Kalaivani Rajaratnam

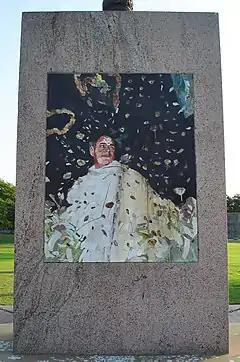
Site at which the attack was carried out

She was selected by her cousin, Chandrasekarampillai Packiyachandran, also known as Sivarasan, to serve as a suicide bomber in the assassination of Rajiv Gandhi. She operated under the shortened alias "Dhanu," derived from one of her pseudonyms, Thenmozhi. Kalaivani arrived on the coast of Kodiakarai with several other tigers, including her cousins Sivarasan and Subha, in early May 1991. Until the rally, they stayed in several safe houses. The LTTE also sent backup tigers to Delhi if they were unable to kill Gandhi in Tamil Nadu. During the time until the Rajiv Gandhi rally, they also performed dry runs at the rallies of other policitians, notably one of V.P Singh on 7 May 1991 in Chennai. She was instructed to garland Gandhi, and then bend over to touch his feet, a symbol of respect in South Asian culture. She often spoke in English as not to set off suspicion with her Sri Lankan Tamil accent.